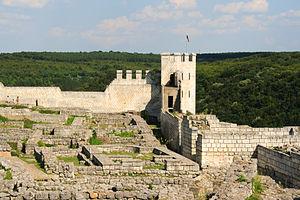
Choumen est une ville du nord-est de la Bulgarie, chef-lieu de l'oblast de Choumen et, au sein de celui-ci, de l'obština de Choumen.